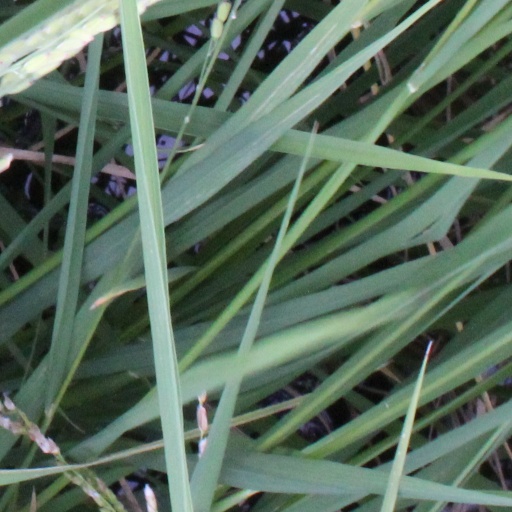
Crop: rice